Gun barrel

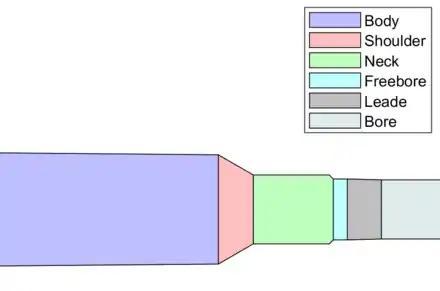
Illustration of the various sections of a typical rifle chamber. The back end is to the left, and the front is to the right. Body (purple), shoulder (pink) and neck (green).

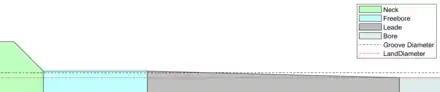
Closeup of barrel throat area. The chamber is to the left, and the muzzle is to the right. The freebore (cyan) and leade (dark grey) transition into rifled bore (pale grey), and the comparison between freebore diameter vs. rifling groove and land diameter.

The chamber is the cavity at the back end of a breech-loading gun's barrel where the cartridge is inserted in position ready to be fired. In most firearms (rifles, shotguns, machine guns and pistols), the chamber is an integral part of the barrel, often made by simply reaming the rear bore of a barrel blank, with a single chamber within a single barrel. In revolvers, the chamber is a component of the gun's cylinder and completely separate from the barrel, with a single cylinder having multiple chambers that are rotated in turns into alignment with the barrel in anticipation of being fired.